Lauren Zizes

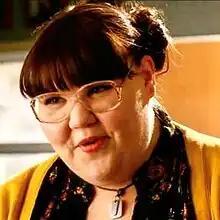
Ashley Fink as Lauren Zizes in "Glee"

Lauren Zizes is a recurring fictional character from the Fox musical comedy-drama series, "Glee". The character is portrayed by actress Ashley Fink, and first appeared in the season one episode "Wheels", first broadcast on November 11, 2009. Lauren was developed by "Glee" creators Ryan Murphy, Brad Falchuk, and Ian Brennan. She is a member of New Directions, the glee club at the fictional William McKinley High School in Lima, Ohio, where the show is set. Her storylines see her interact with other members of the glee club and form a relationship with Noah Puckerman (Mark Salling). Lauren is also the president of the AV club, and a member of the school's wrestling team. She joins the glee club in the show's second season, putting her in close contact with some of the show's main characters.